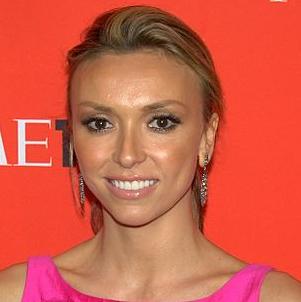
Age: 35